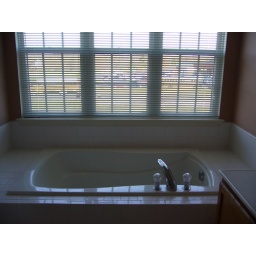
Soaking tub in the master bath